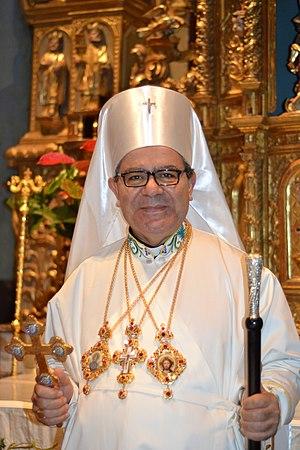
Benjamin Ier Abboud, ou Jean Abboud1 (né en 1960) est le patriarche de l’Église de l’Unité